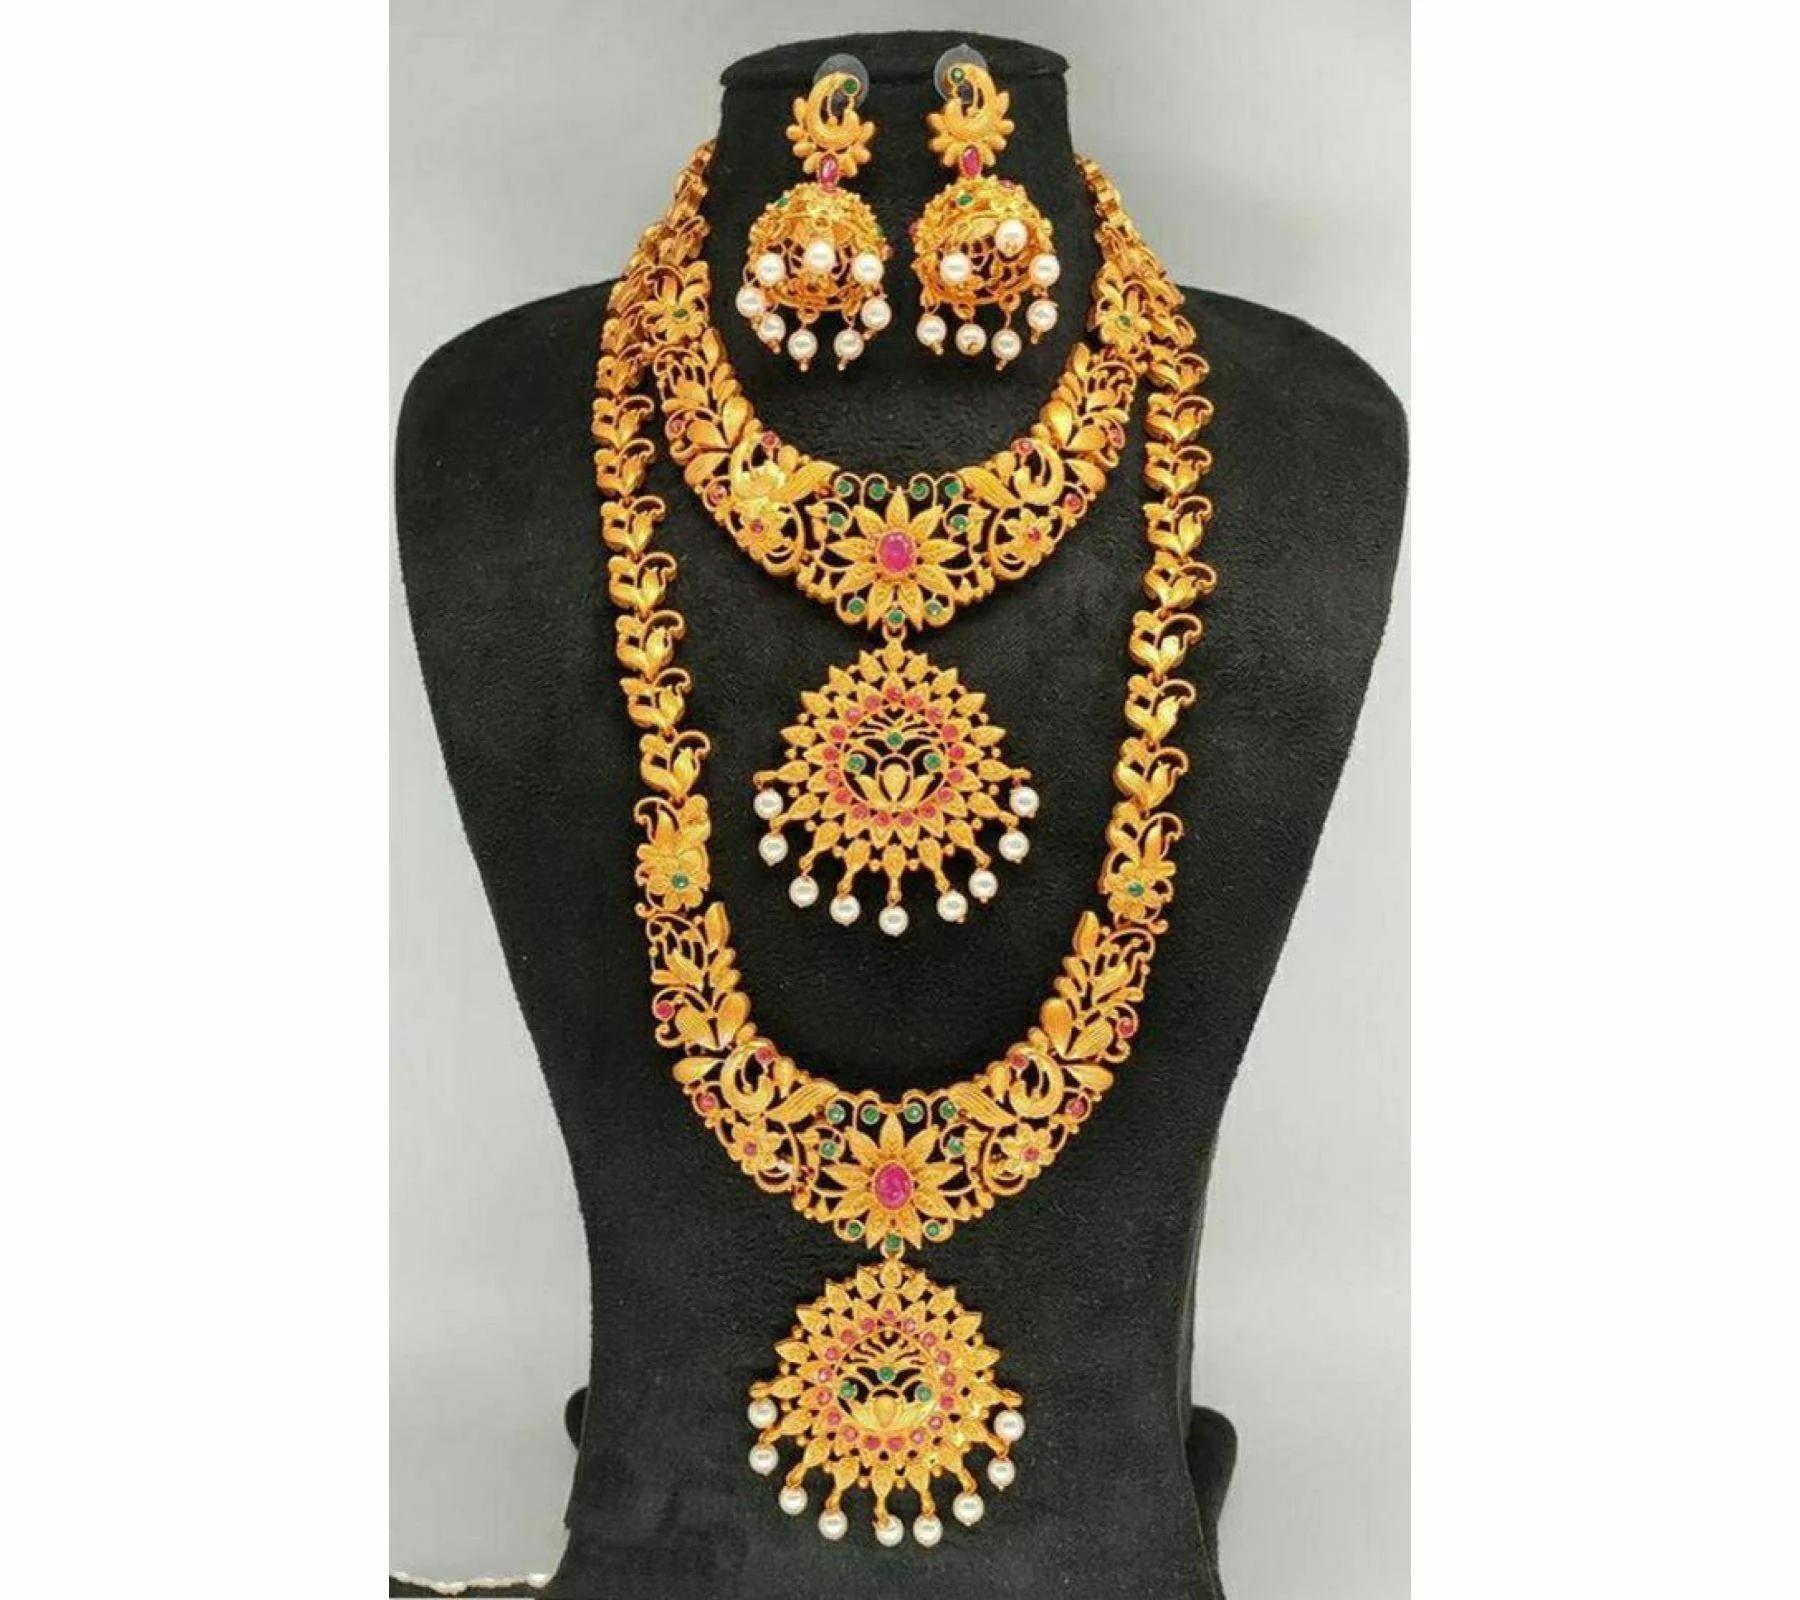
Gyaan Jewels Handmade Alloy Earring and Necklace Set Multicolor (Women) (Pack of 1) Free Size
Type: Necklaces
Brand: Gyaan Jewels
Price: Rs. 674
Gyaan Jewels Handmade Alloy Earring and Necklace Set Multicolor (Women) (Pack of 1)
Features: These are very easy to use being lightweight and has a design which makes it very comfortable,Superior quality and skin friendly,Made from premium quality material this product assures to remain in its original glory even after years of usage,Perfect gift ideal valentine, birthday, anniversary gift your loved ones
Included: Earring & Necklace Set